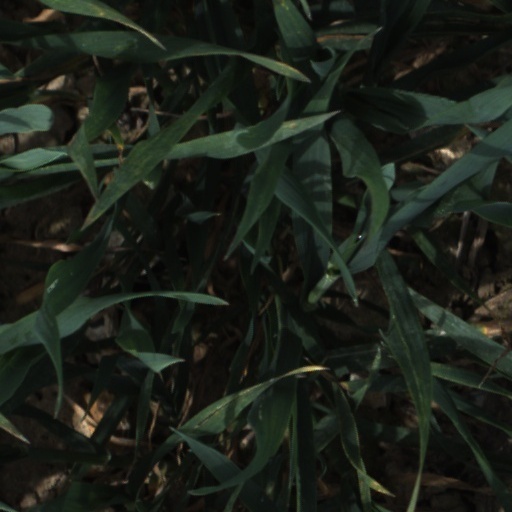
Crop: wheat